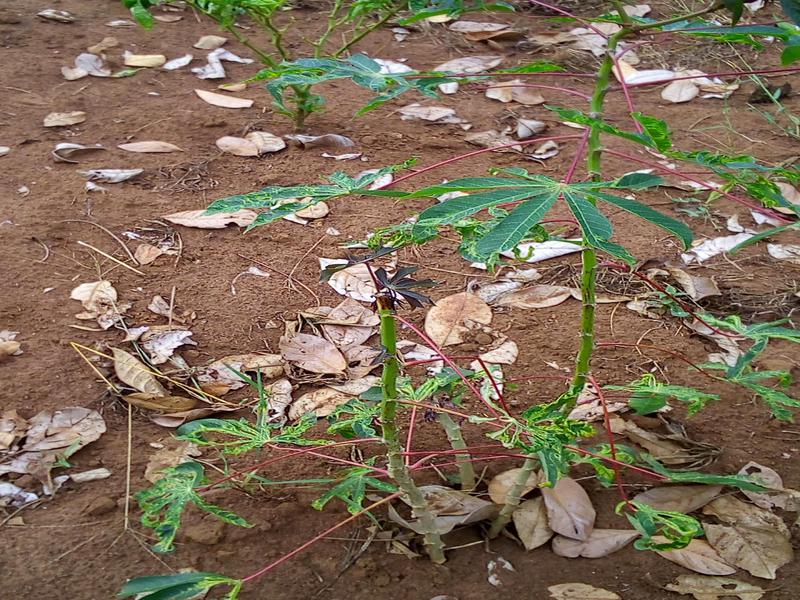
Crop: cassava
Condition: mosaic_disease